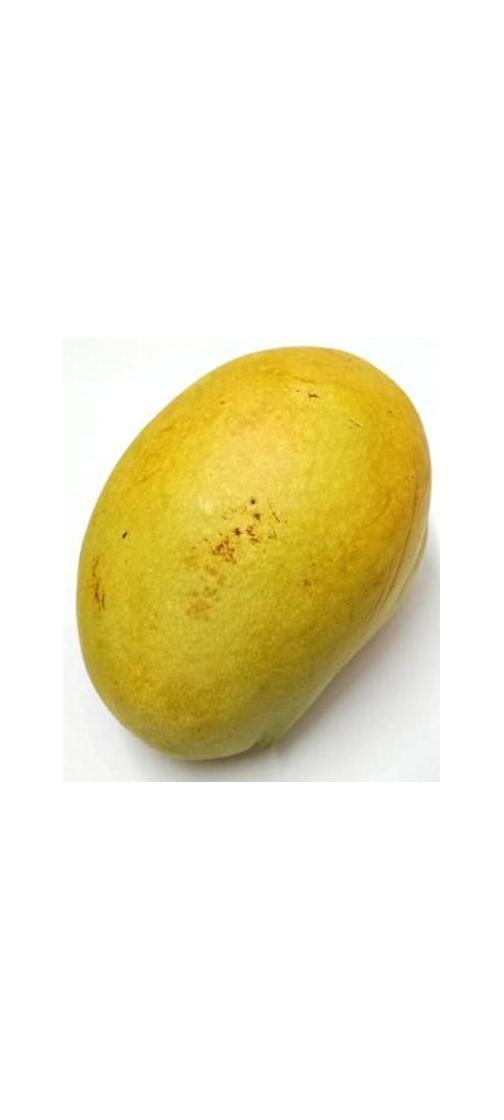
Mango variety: Bari-11